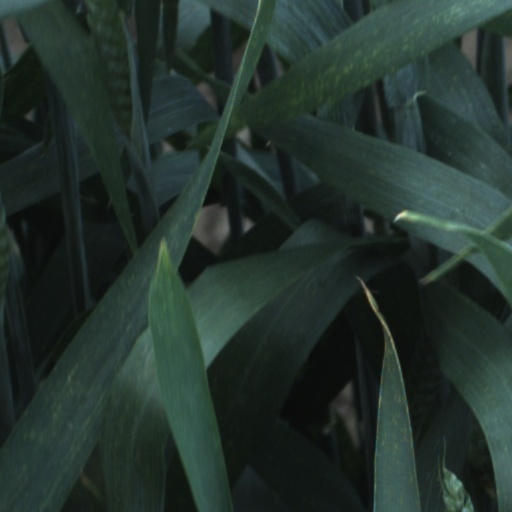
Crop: wheat